Severinstraße station

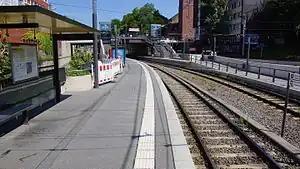
Severinstraße station at-grade platforms

Severinstraße station is a station on the Cologne Stadtbahn lines 3 and 4 and 17. The station consists of two side platforms with two rail tracks on the surface, and an Island platform with two tracks in the underground. The underground platform opened on 13 December 2015 with interim service on line 17. Once the North-South Stadtbahn is finished, lines 5 and 16 will operate through the tunnel, serving the underground station.